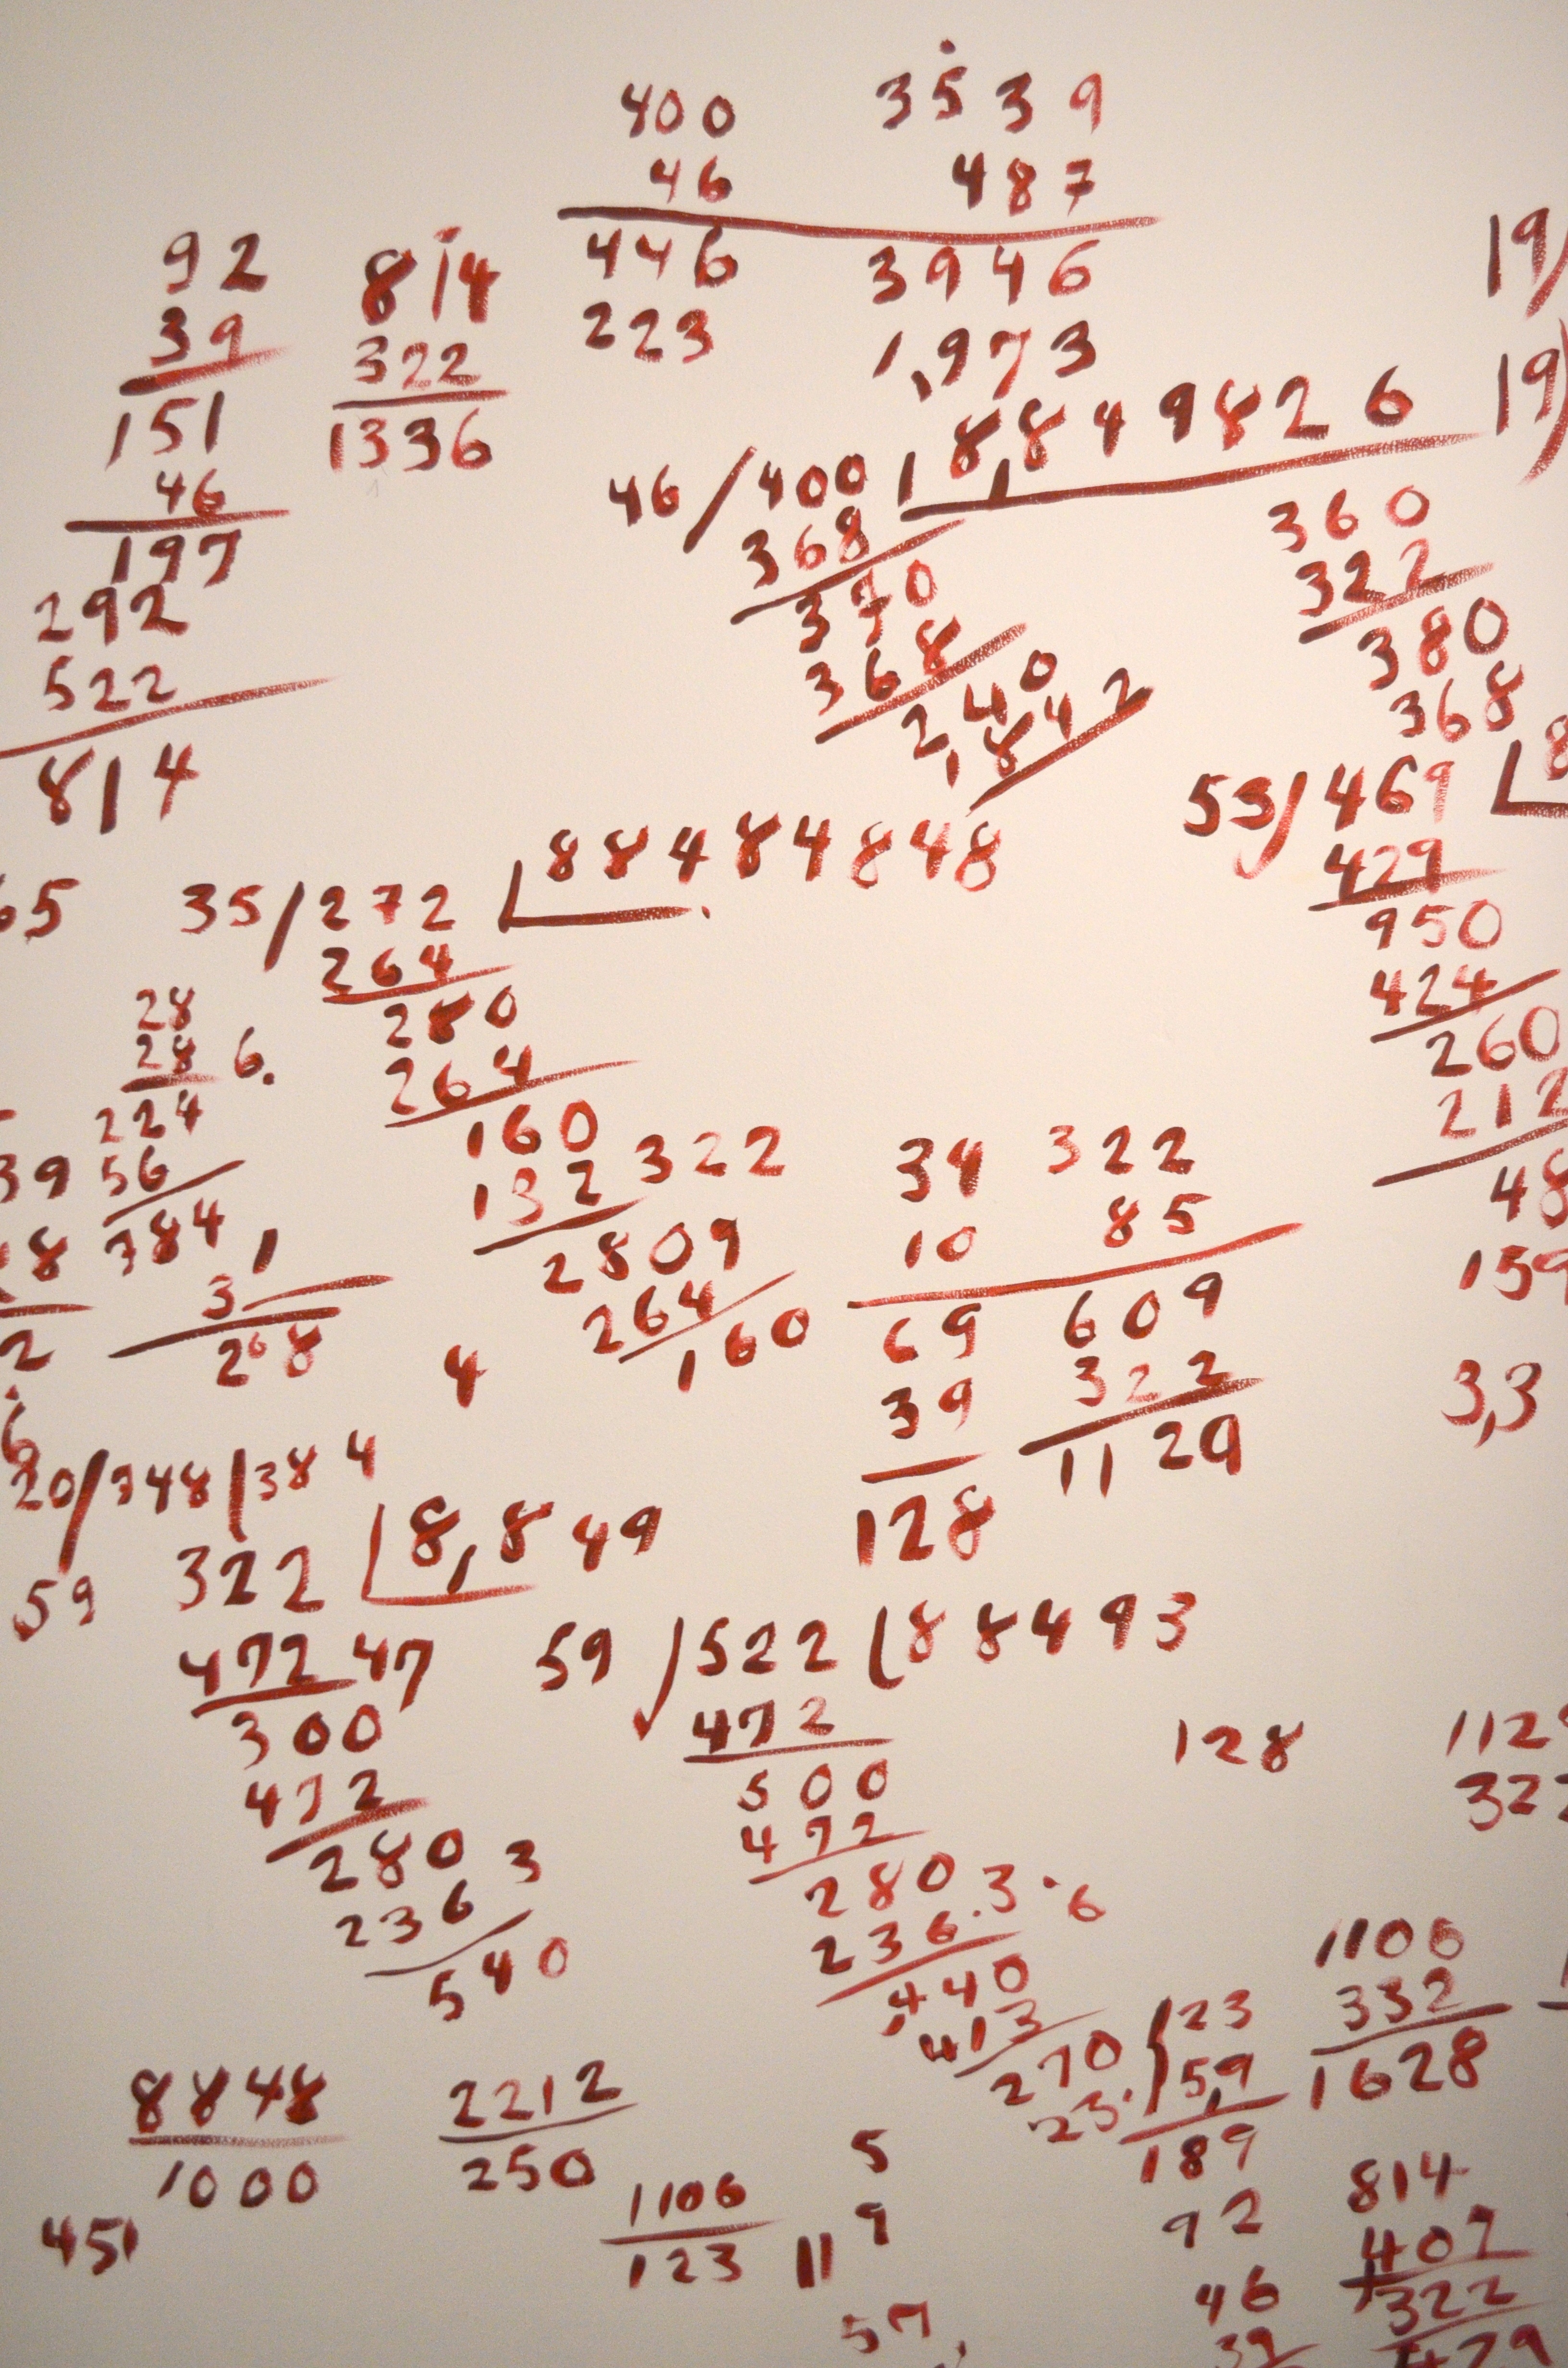
writing, flower, number, line, font, art, science, one, study, text, handwriting, mathematics, school, learn, calligraphy, shape, save, calculator, digits, count, teaching, formula, pay, calculation, calculate, algebra, arithmetic, how to calculate, square root